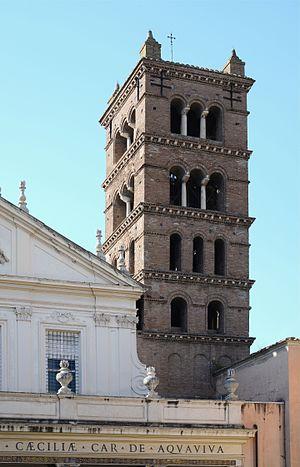
L'église Sainte-Cécile-du-Trastevere est une église de Rome, dans le quartier du Trastevere. Sa construction remonte au Vᵉ siècle et est dédiée à sainte Cécile dont elle abrite les reliques. Elle a le rang de basilique mineure.